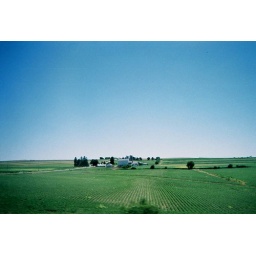
Out the car window in Wisconsin.